Gabriel Obertan

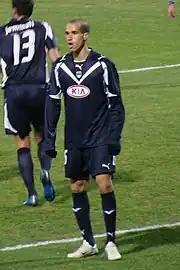
Obertan playing for Bordeaux in 2007

Obertan began his career playing for his local club Paris-Pantin before moving to a higher level joining Paris FC in 2002. After spending a year there, he did what most youths at Paris FC often do and joined Paris-Saint Germain. Following another year of training, he moved to the famed Clairefontaine academy in order to further his development. It was here where he was first spotted by Bordeaux scouts and after one year at Clairefontaine, he moved to Bordeaux to begin training with them.